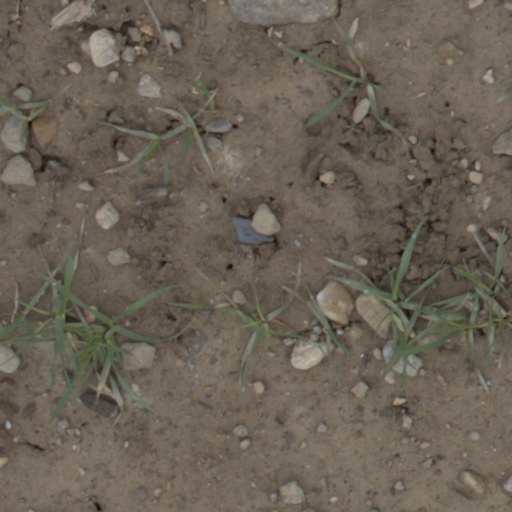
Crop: wheat